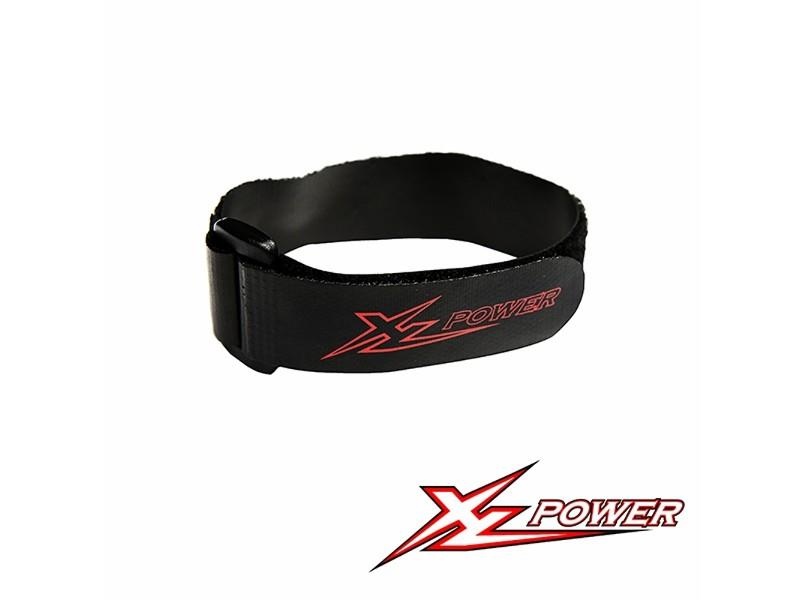
Hook and Loop Fastening Tape 25 x 300mm : XL52A05
Hook and Loop Fastening Tape 25 x 300mm : XL52A05
Brand: XLpower
Category: Arts & Entertainment > Hobbies & Creative Arts > Collectibles > Scale Models > Helicopters